Michael Schumacher

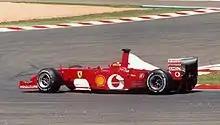
Schumacher driving the Ferrari F2002 at the . It was at this race that he clinched the Drivers' Championship, setting the record for the fewest races in locking up the title.

In , Finnish driver Mika Häkkinen became Schumacher's main title rival. Driving the superior McLaren MP4/13, Häkkinen won the first two races of the season, gaining a 16-point advantage over Schumacher, who then won the . With the Ferrari improving significantly in the second half of the season, Schumacher took six victories and had five other podium finishes. One of his victories was at the , a track where overtaking is difficult and that favoured McLaren; Schumacher drove 19 consecutive qualifying-like laps to make Ross Brawn's alternative three-stop strategy work and to go from third to first place. Brawn had told him: "Michael, you have 19 laps to pull out 25 seconds. We need 19 qualifying laps from you." Schumacher ultimately came nine seconds ahead of David Coulthard. Häkkinen, who started on pole, achieved only a point due to reliability issues. Ferrari took a 1–2 finish at the , the first Ferrari 1–2 finish since 1990, and at the , which tied Schumacher with Häkkinen for the lead of the Drivers' Championship with 80 points.